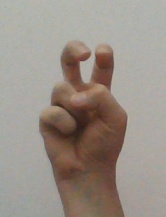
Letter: toot